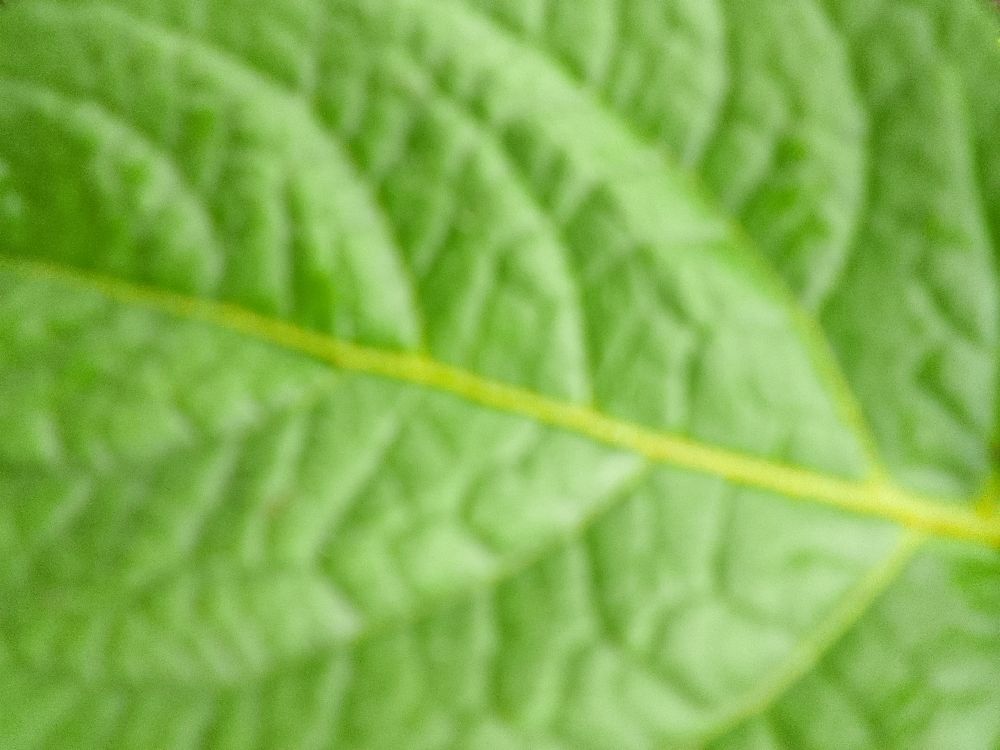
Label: Healthy